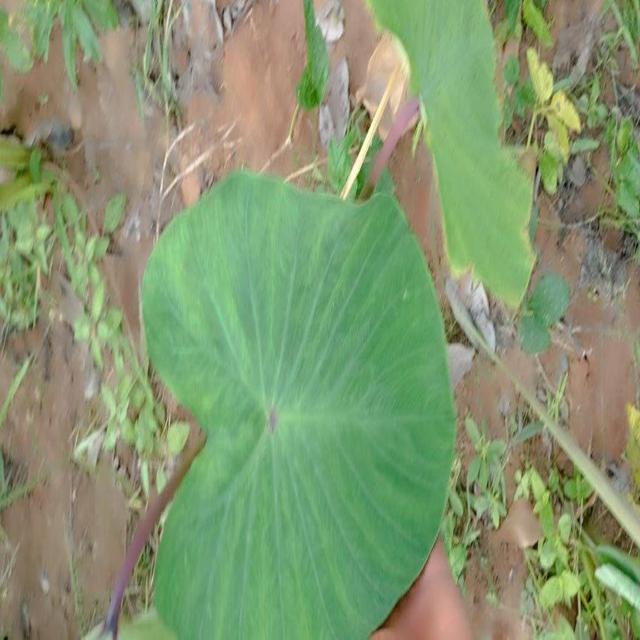
Label: Healthy